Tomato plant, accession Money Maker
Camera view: bottom (45 deg); turntable rotation: 330 degrees
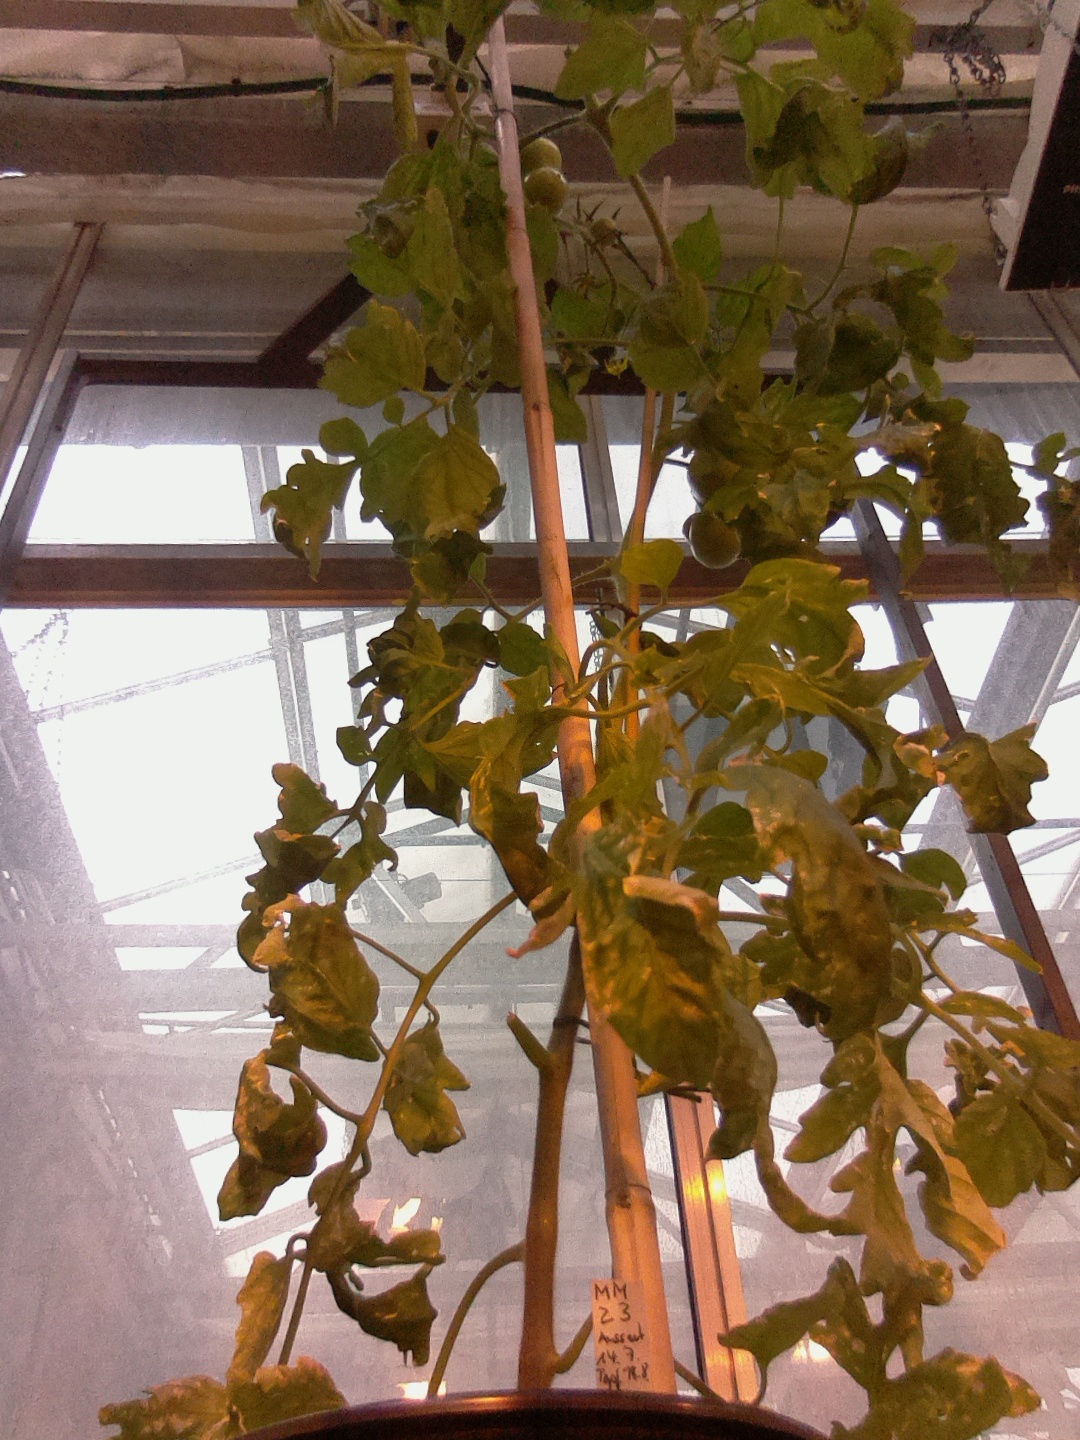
BBCH growth stage 77: 70%-80% of final fruit size